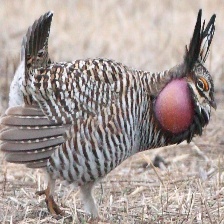
Species: GREATER PRAIRIE CHICKEN
Scientific name: TYMPANUCHUS CUPIDO